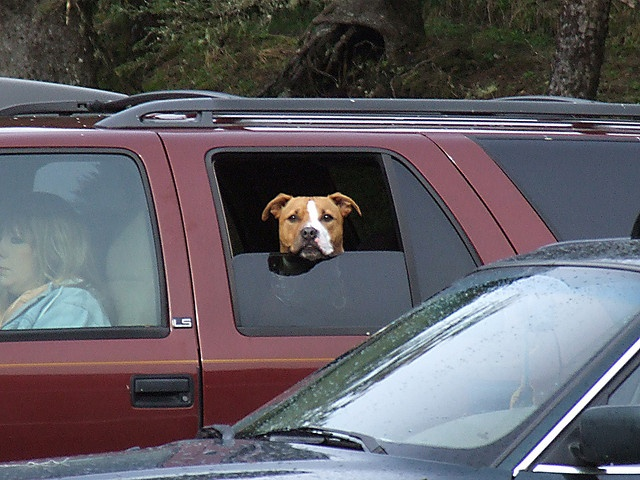
A dog hanging it's head out of a truck window.
A dog's head sticking out of a car window
there is a dog that is sticking its head out the window
A dog looking out of a vehicle window with a curious look.
A very cute dog sticking his head out a car window.